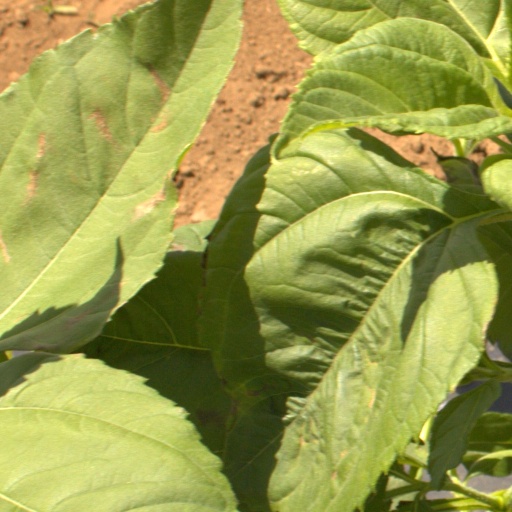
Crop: Jerusalem artichoke